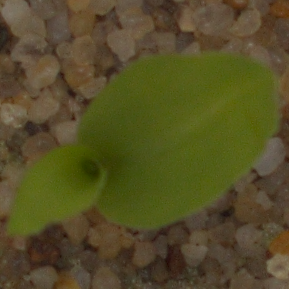
Label: maize